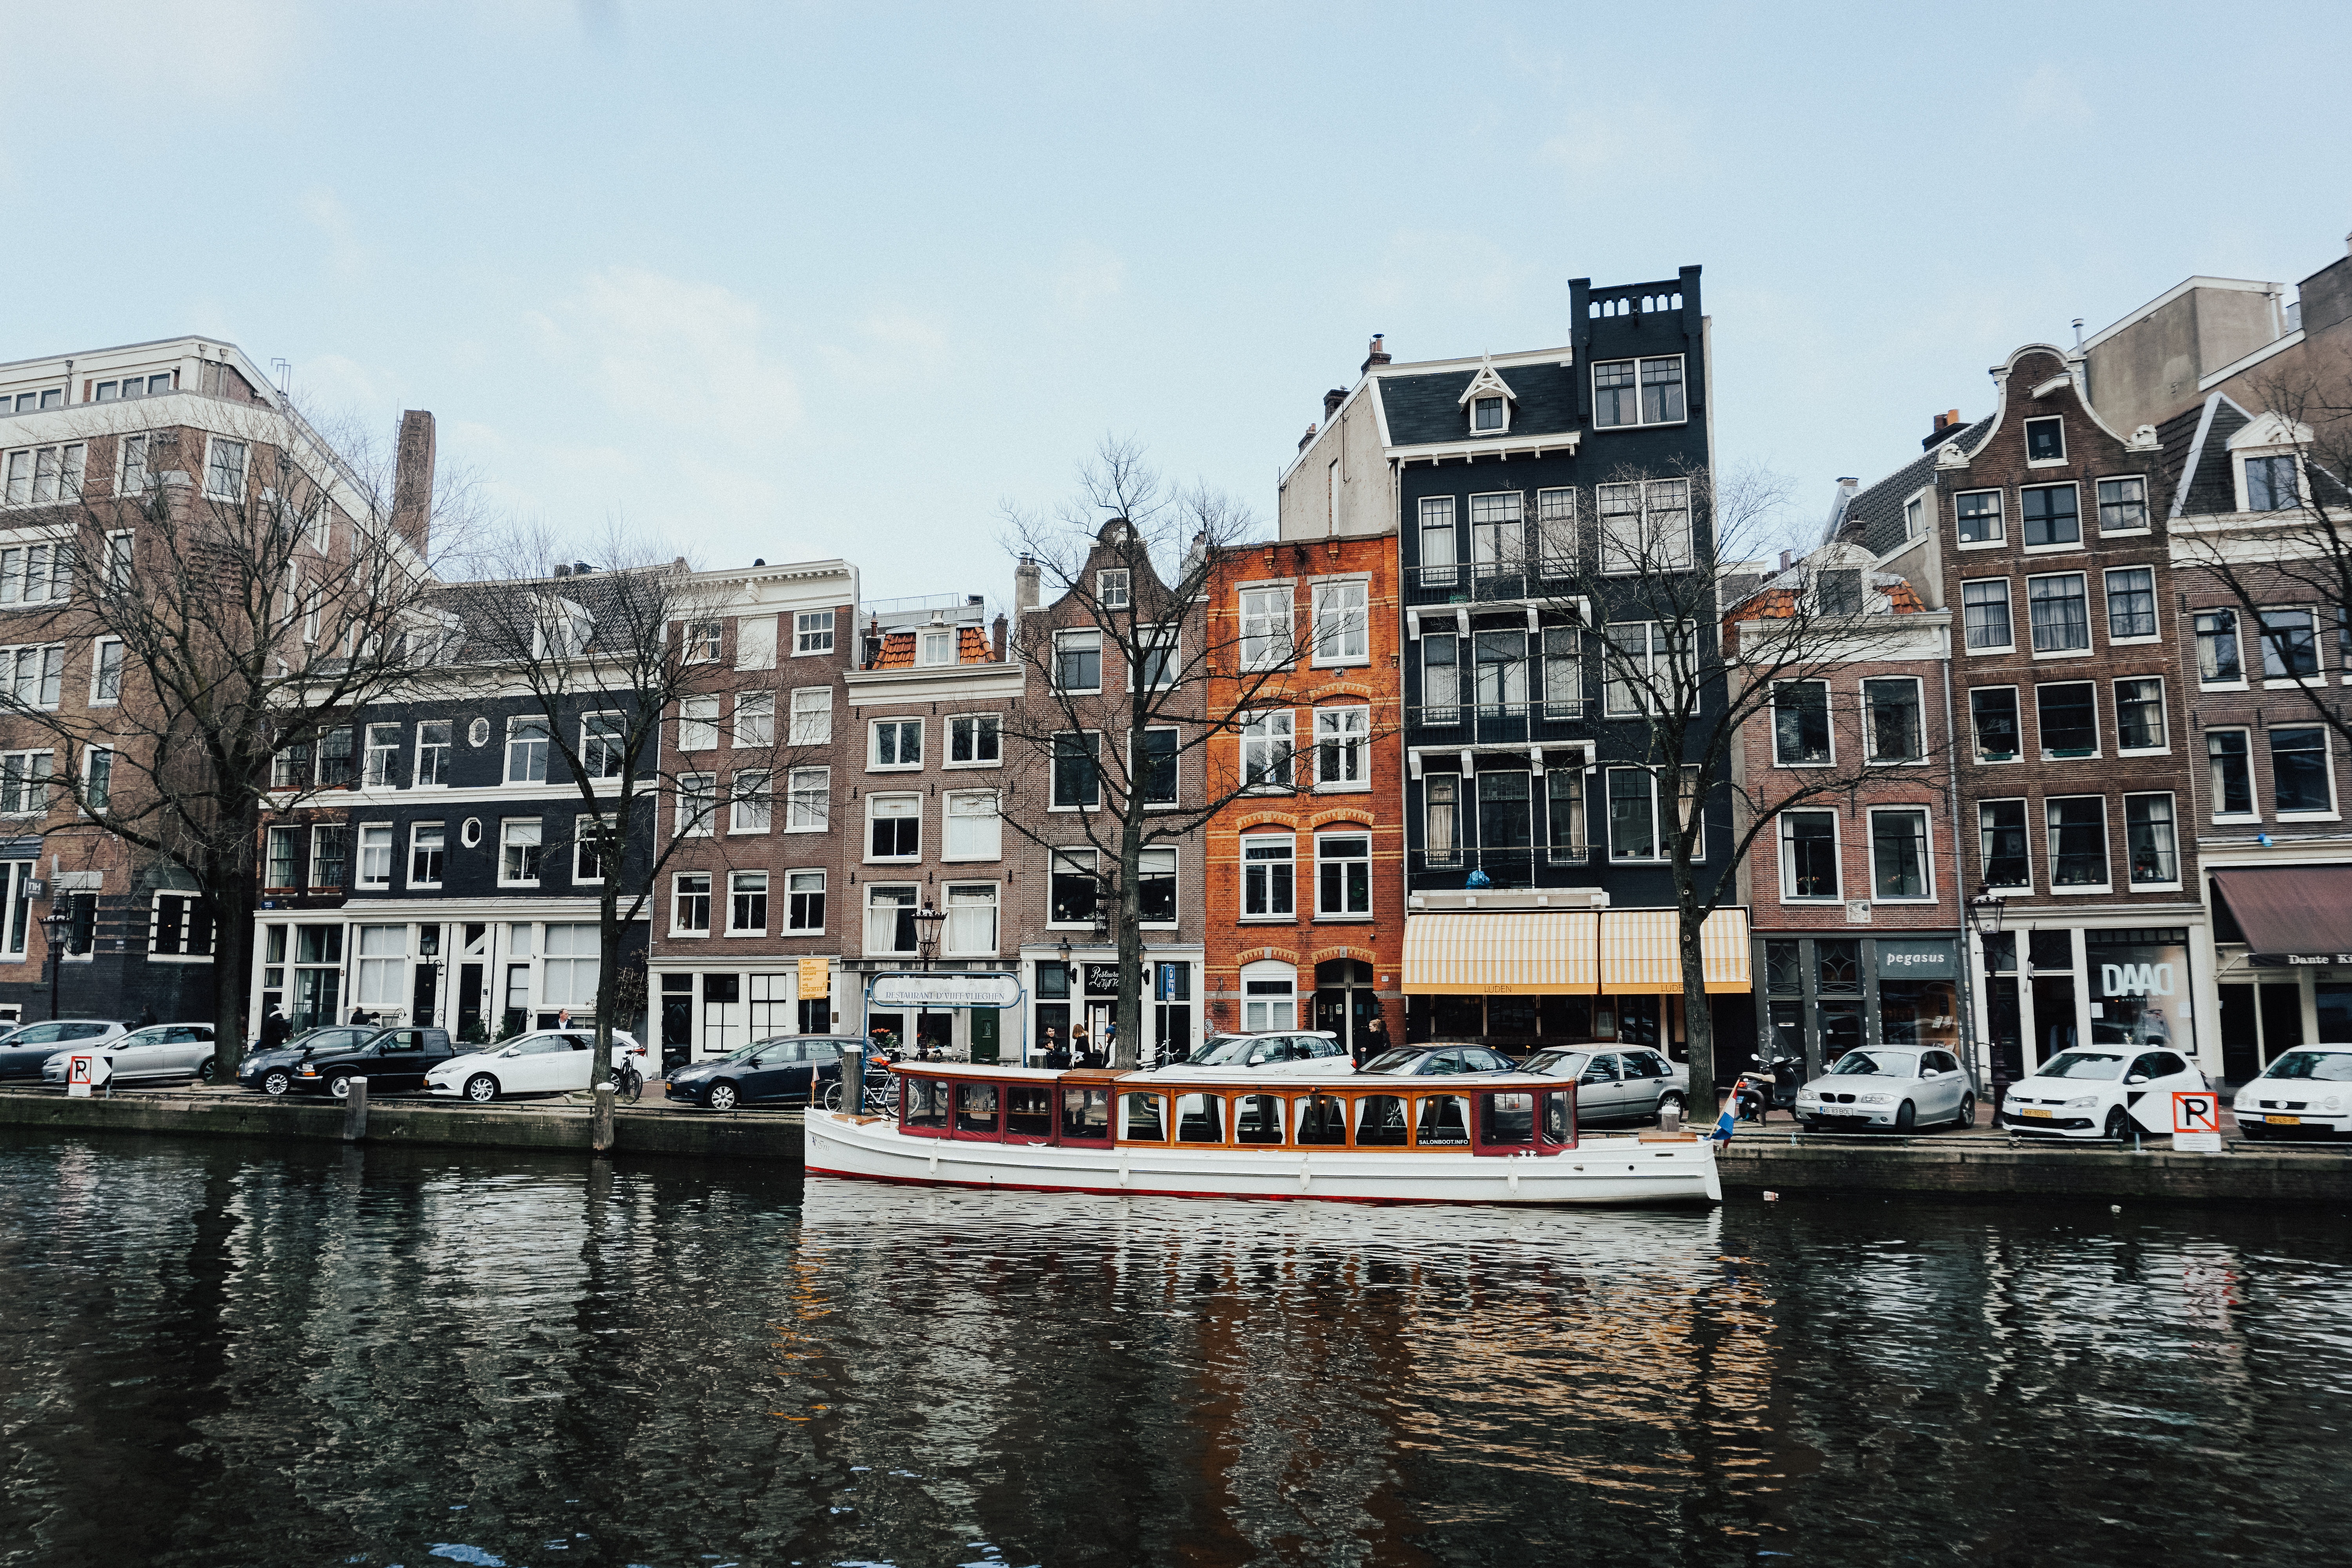
canal, waterway, body of water, water, town, architecture, building, reflection, channel, human settlement, city, urban area, sky, house, mixed use, neighbourhood, river, apartment, tree, home, facade, residential area, vehicle, boat, metropolis, harbor, vacation, water transportation, tourism, street